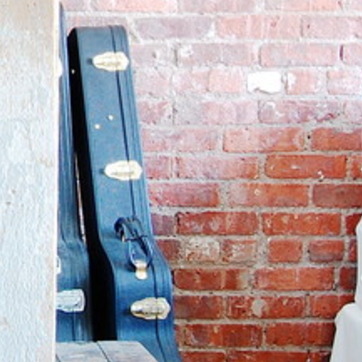
Material: brick